Japanese coup d'état in French Indochina

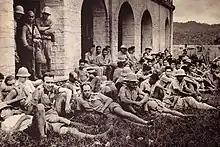
French prisoners of war at Lang Son on March 9, 1945.

The defences of Lạng Sơn consisted of a series of fort complexes built by the French to defend against a Chinese invasion. The main fortress was the "Fort Brière de l'Isle". Inside was a French garrison of nearly 4,000 men, many of them Tonkinese, with units of the French Foreign Legion. Once the Japanese had cut off all communications to the forts they invited General Émile Lemonnier, the commander of the border region, to a banquet at the headquarters of the 22nd division of the Imperial Japanese Army. Lemonnier declined to attend the event, but allowed some of his staff to go in his place. They were taken prisoner and soon after the Japanese bombarded "Fort Brière de l'Isle", attacking with infantry and tanks. The small forts outside had to defend themselves in isolation; they did so for a time, proving impenetrable, and the Japanese were repelled with some loss. They tried again the next day and succeeded in taking the outer positions. Finally, the main fortress of Brière de l'Isle was overrun after heavy fighting.